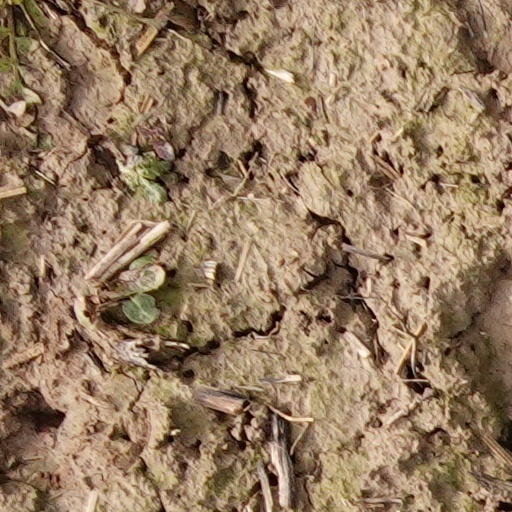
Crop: wheat